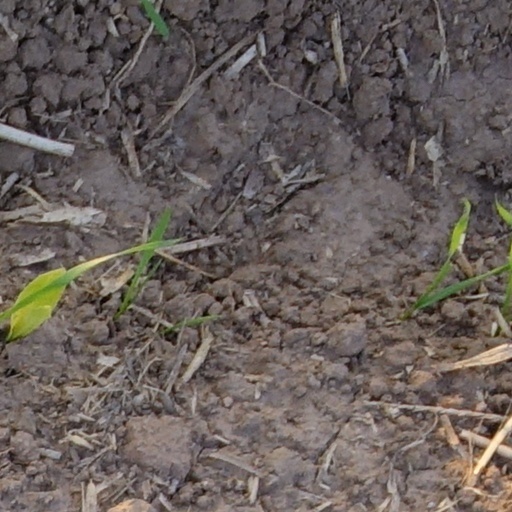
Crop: wheat